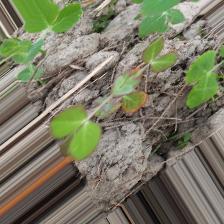
Label: Lentil Rust